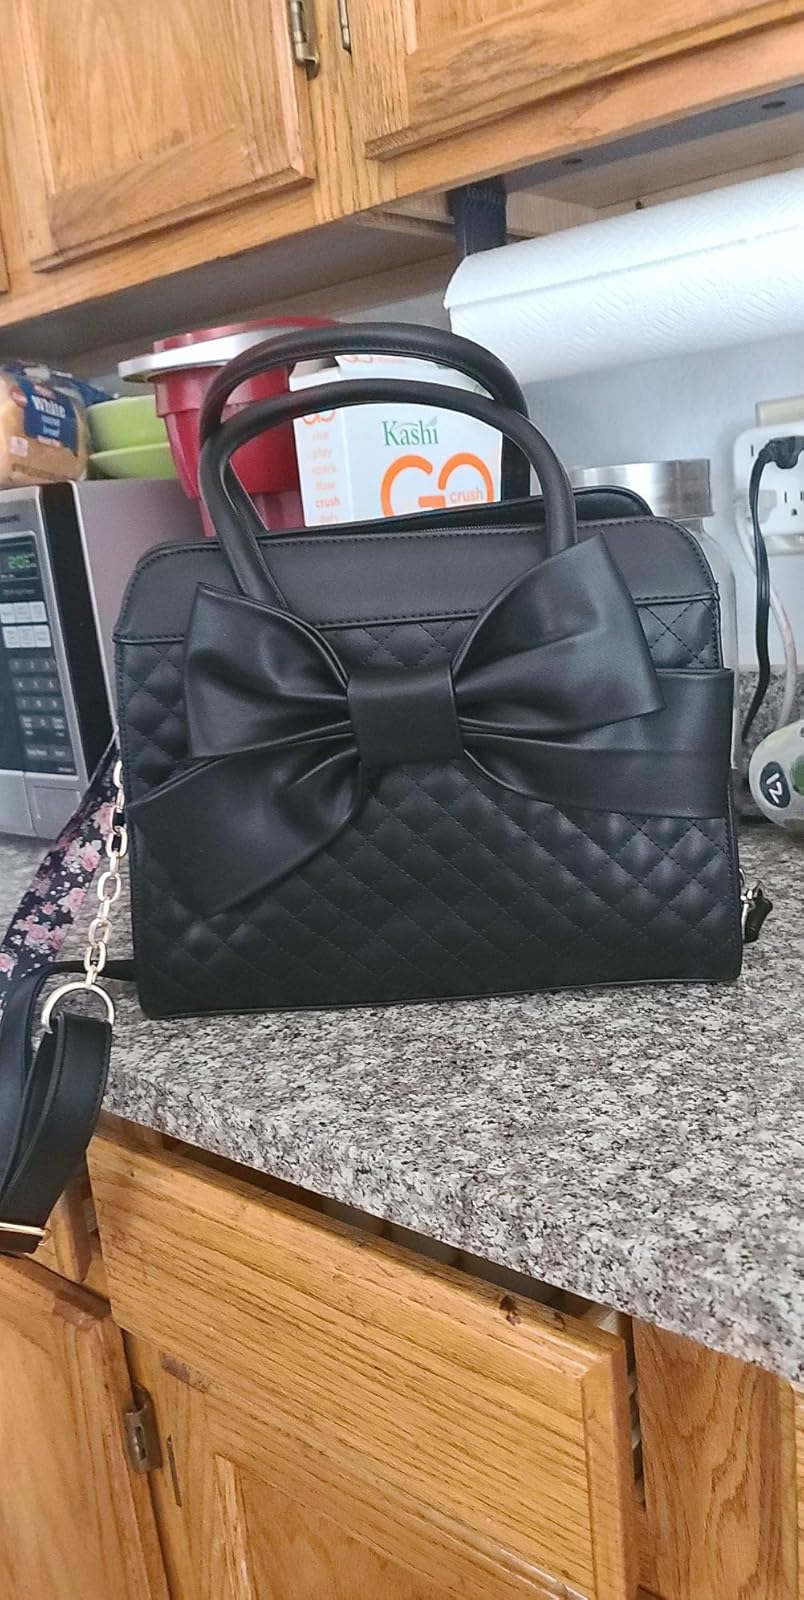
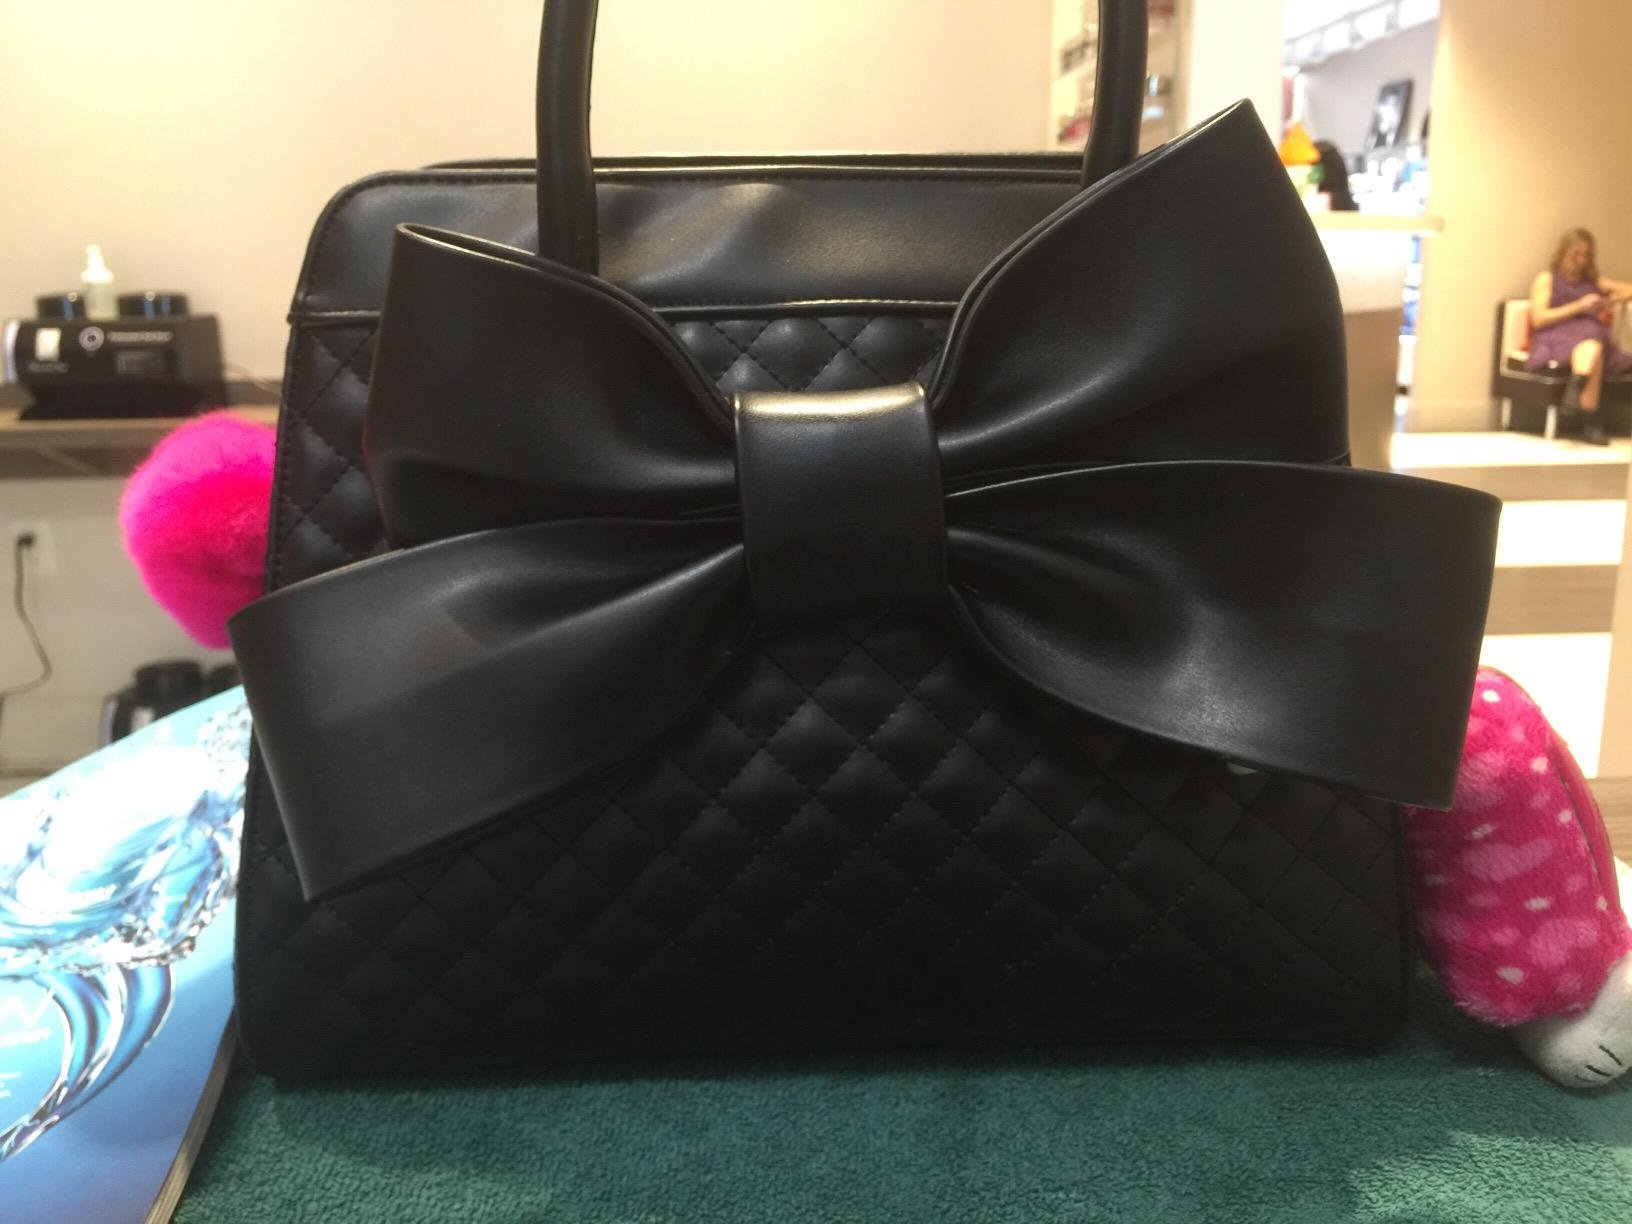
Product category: accessories_handbag
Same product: yes